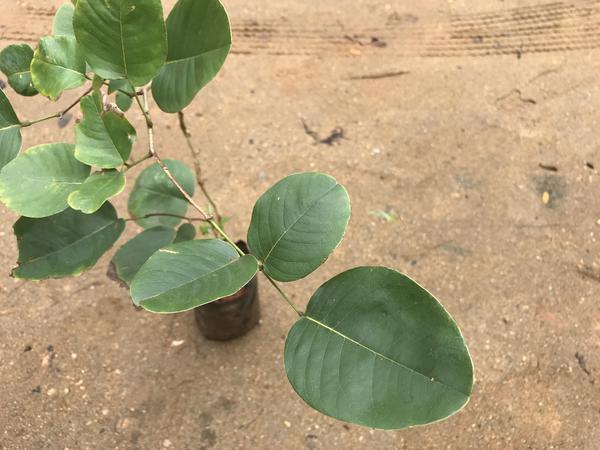
Plant: Raktachandini